Jean Samuel Pauly

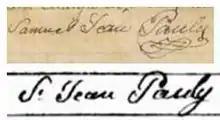
Signature on two documents - court case (1817) and marriage record (1816)

A large building (30 metres in length) with the gates opening from the floor to the roof was built near Hyde Park; this was probably the first hangar in the history of aviation. Seamstresses were hired to sew the outer fish-shaped shell of the hydrogen-filled airship in sevenfold layers from the dried intestines of 70,000 oxen; a second, spherical balloon would provide pressure equalization inside the fish. The 10 metre tailfin serving as the helm was made of silk and whalebone, as were the rudders on the left and right. As for the drive, Pauly had learned from his Paris flights that muscle power alone was not enough, so new to his plans was the lightest possible steam engine.